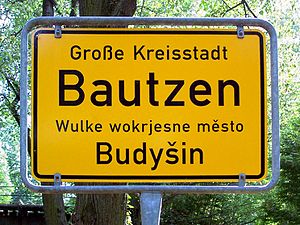
Sorbisk / Geografisk fordeling
Et tosproget skilt i Bautzen
De sorbiske sprog er to nært beslægtede sprog, der tales af sorbere, et slavisk mindretal i Lausitzregionen i det østlige Tyskland. De klassificeres under vestslaviskgren af indoeuropæiske sprog. Historisk har sprogene været kendt som vendiske. Deres fælles ISO 639-2 kode er wen. De er tæt knyttet til polsk, kasjubisk, tjekkisk og slovakisk.